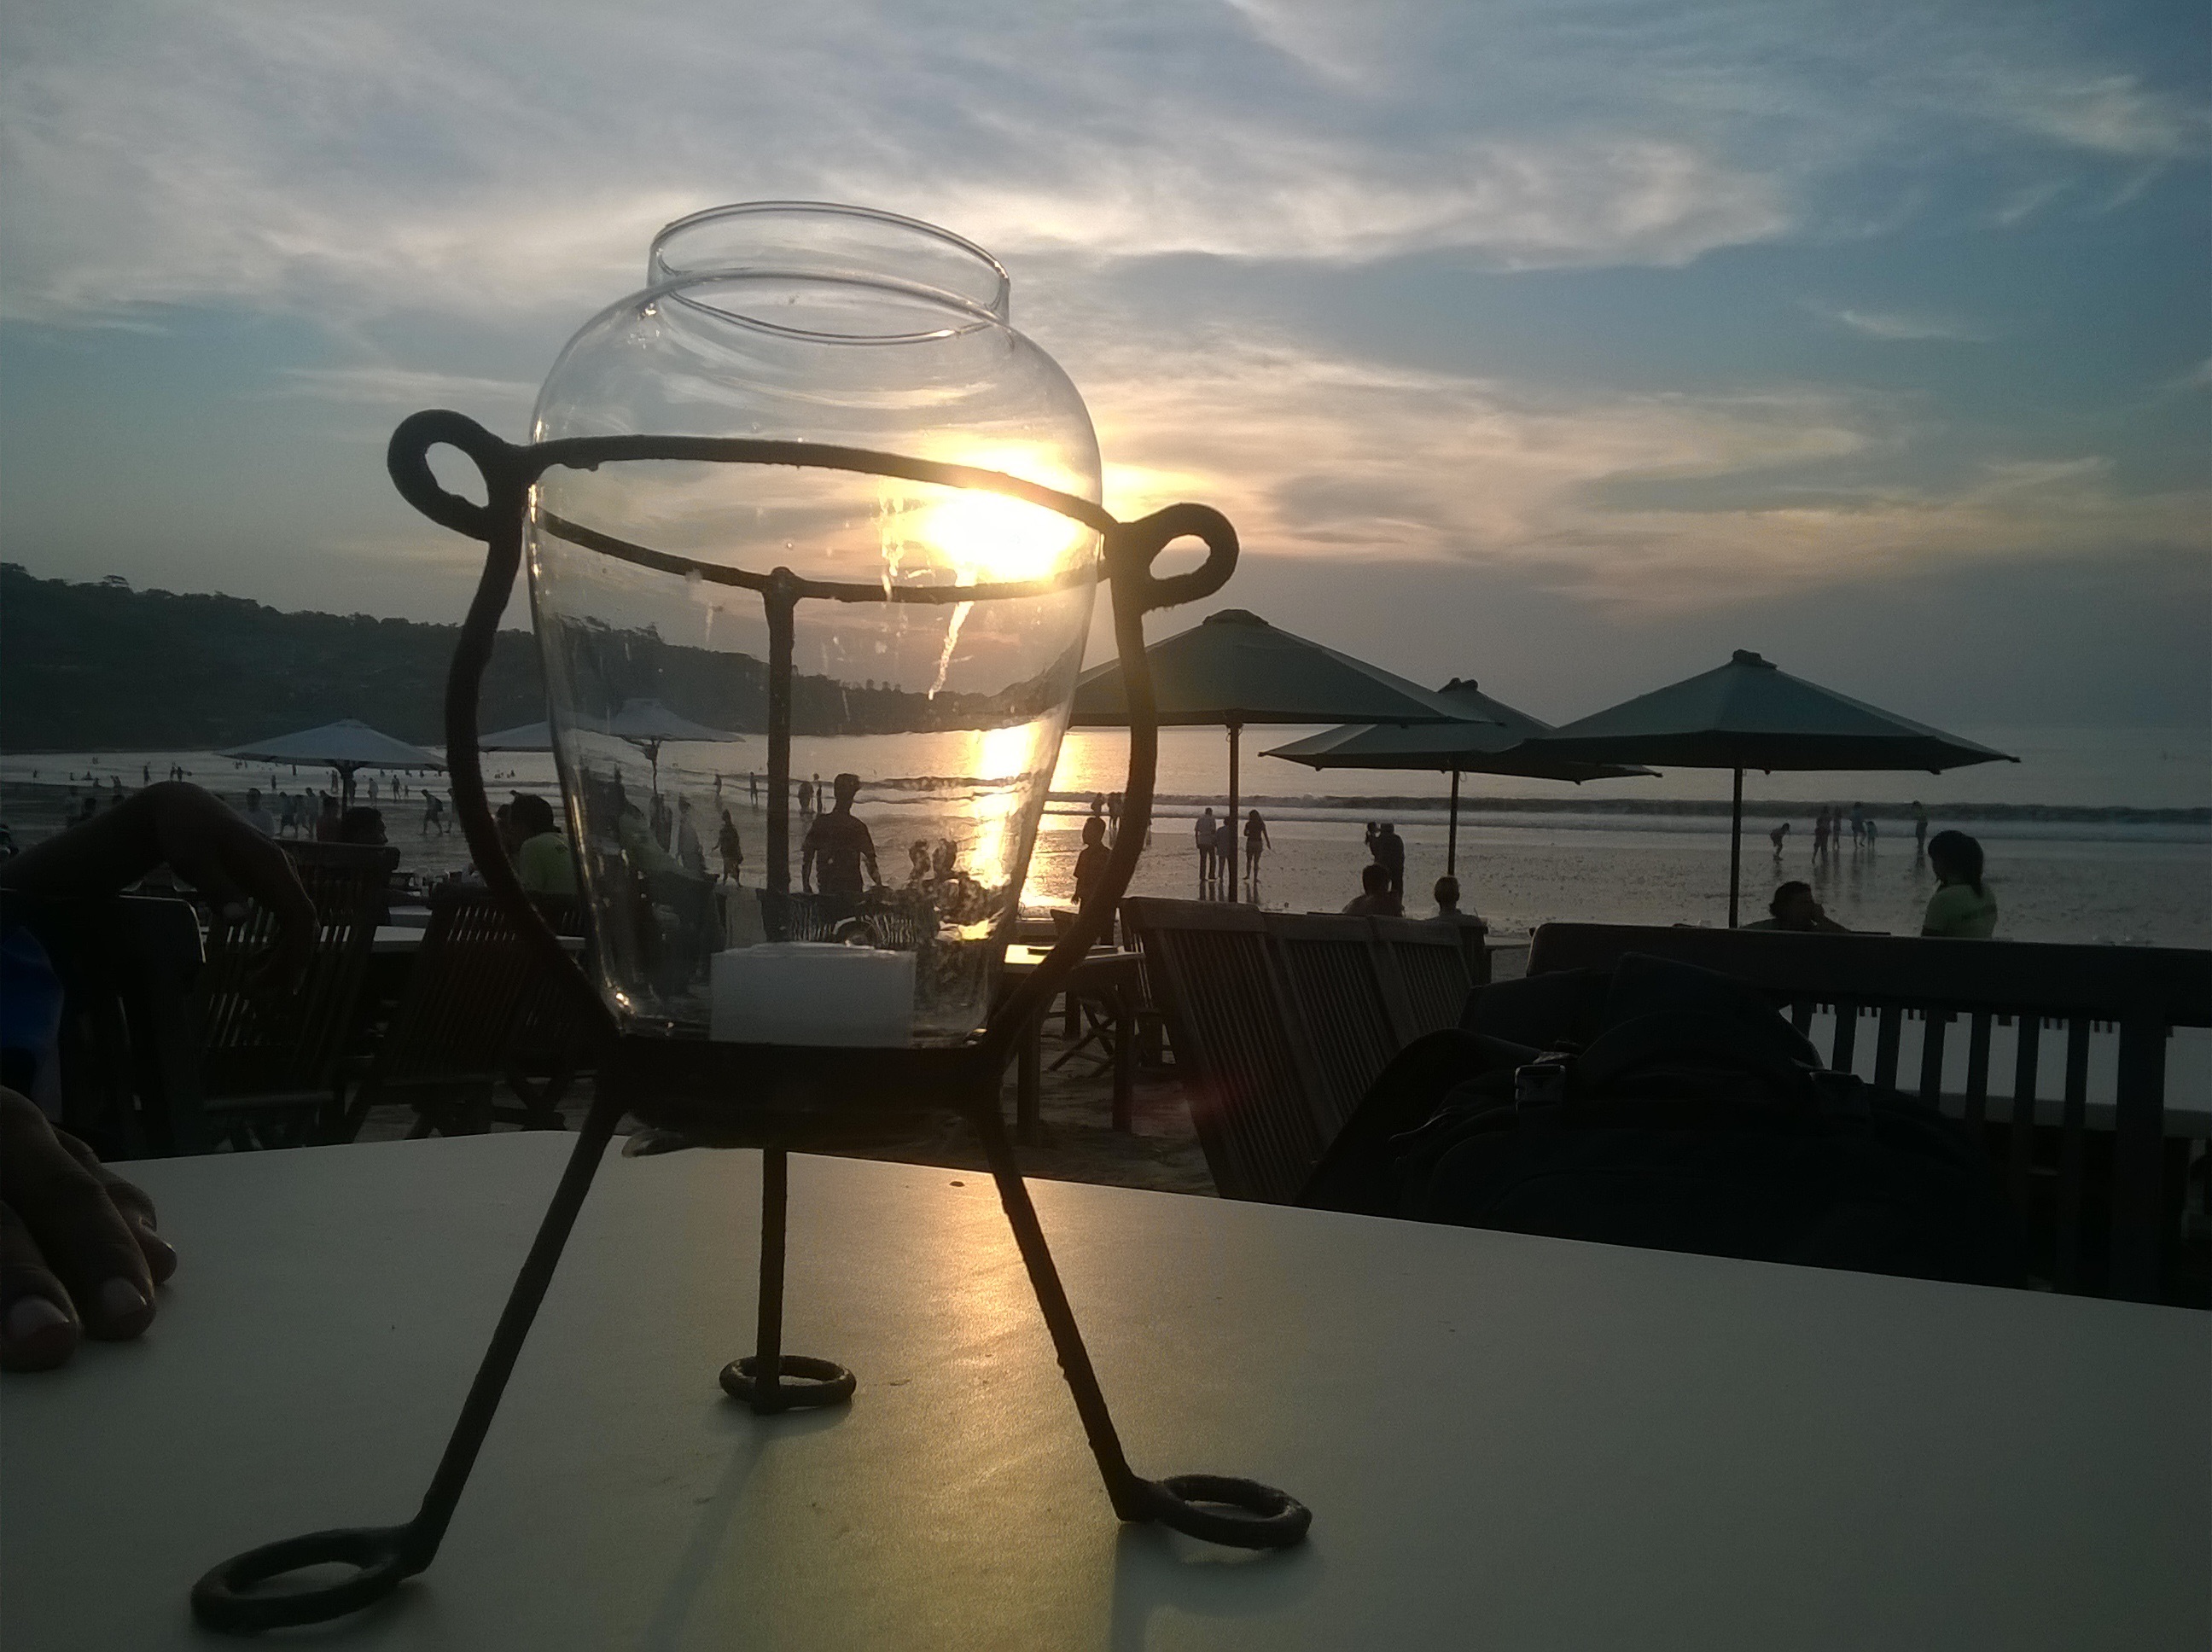
light, reflection, vehicle, lighting